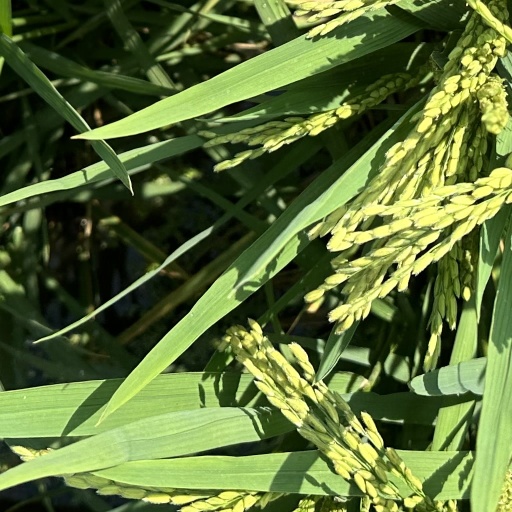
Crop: rice